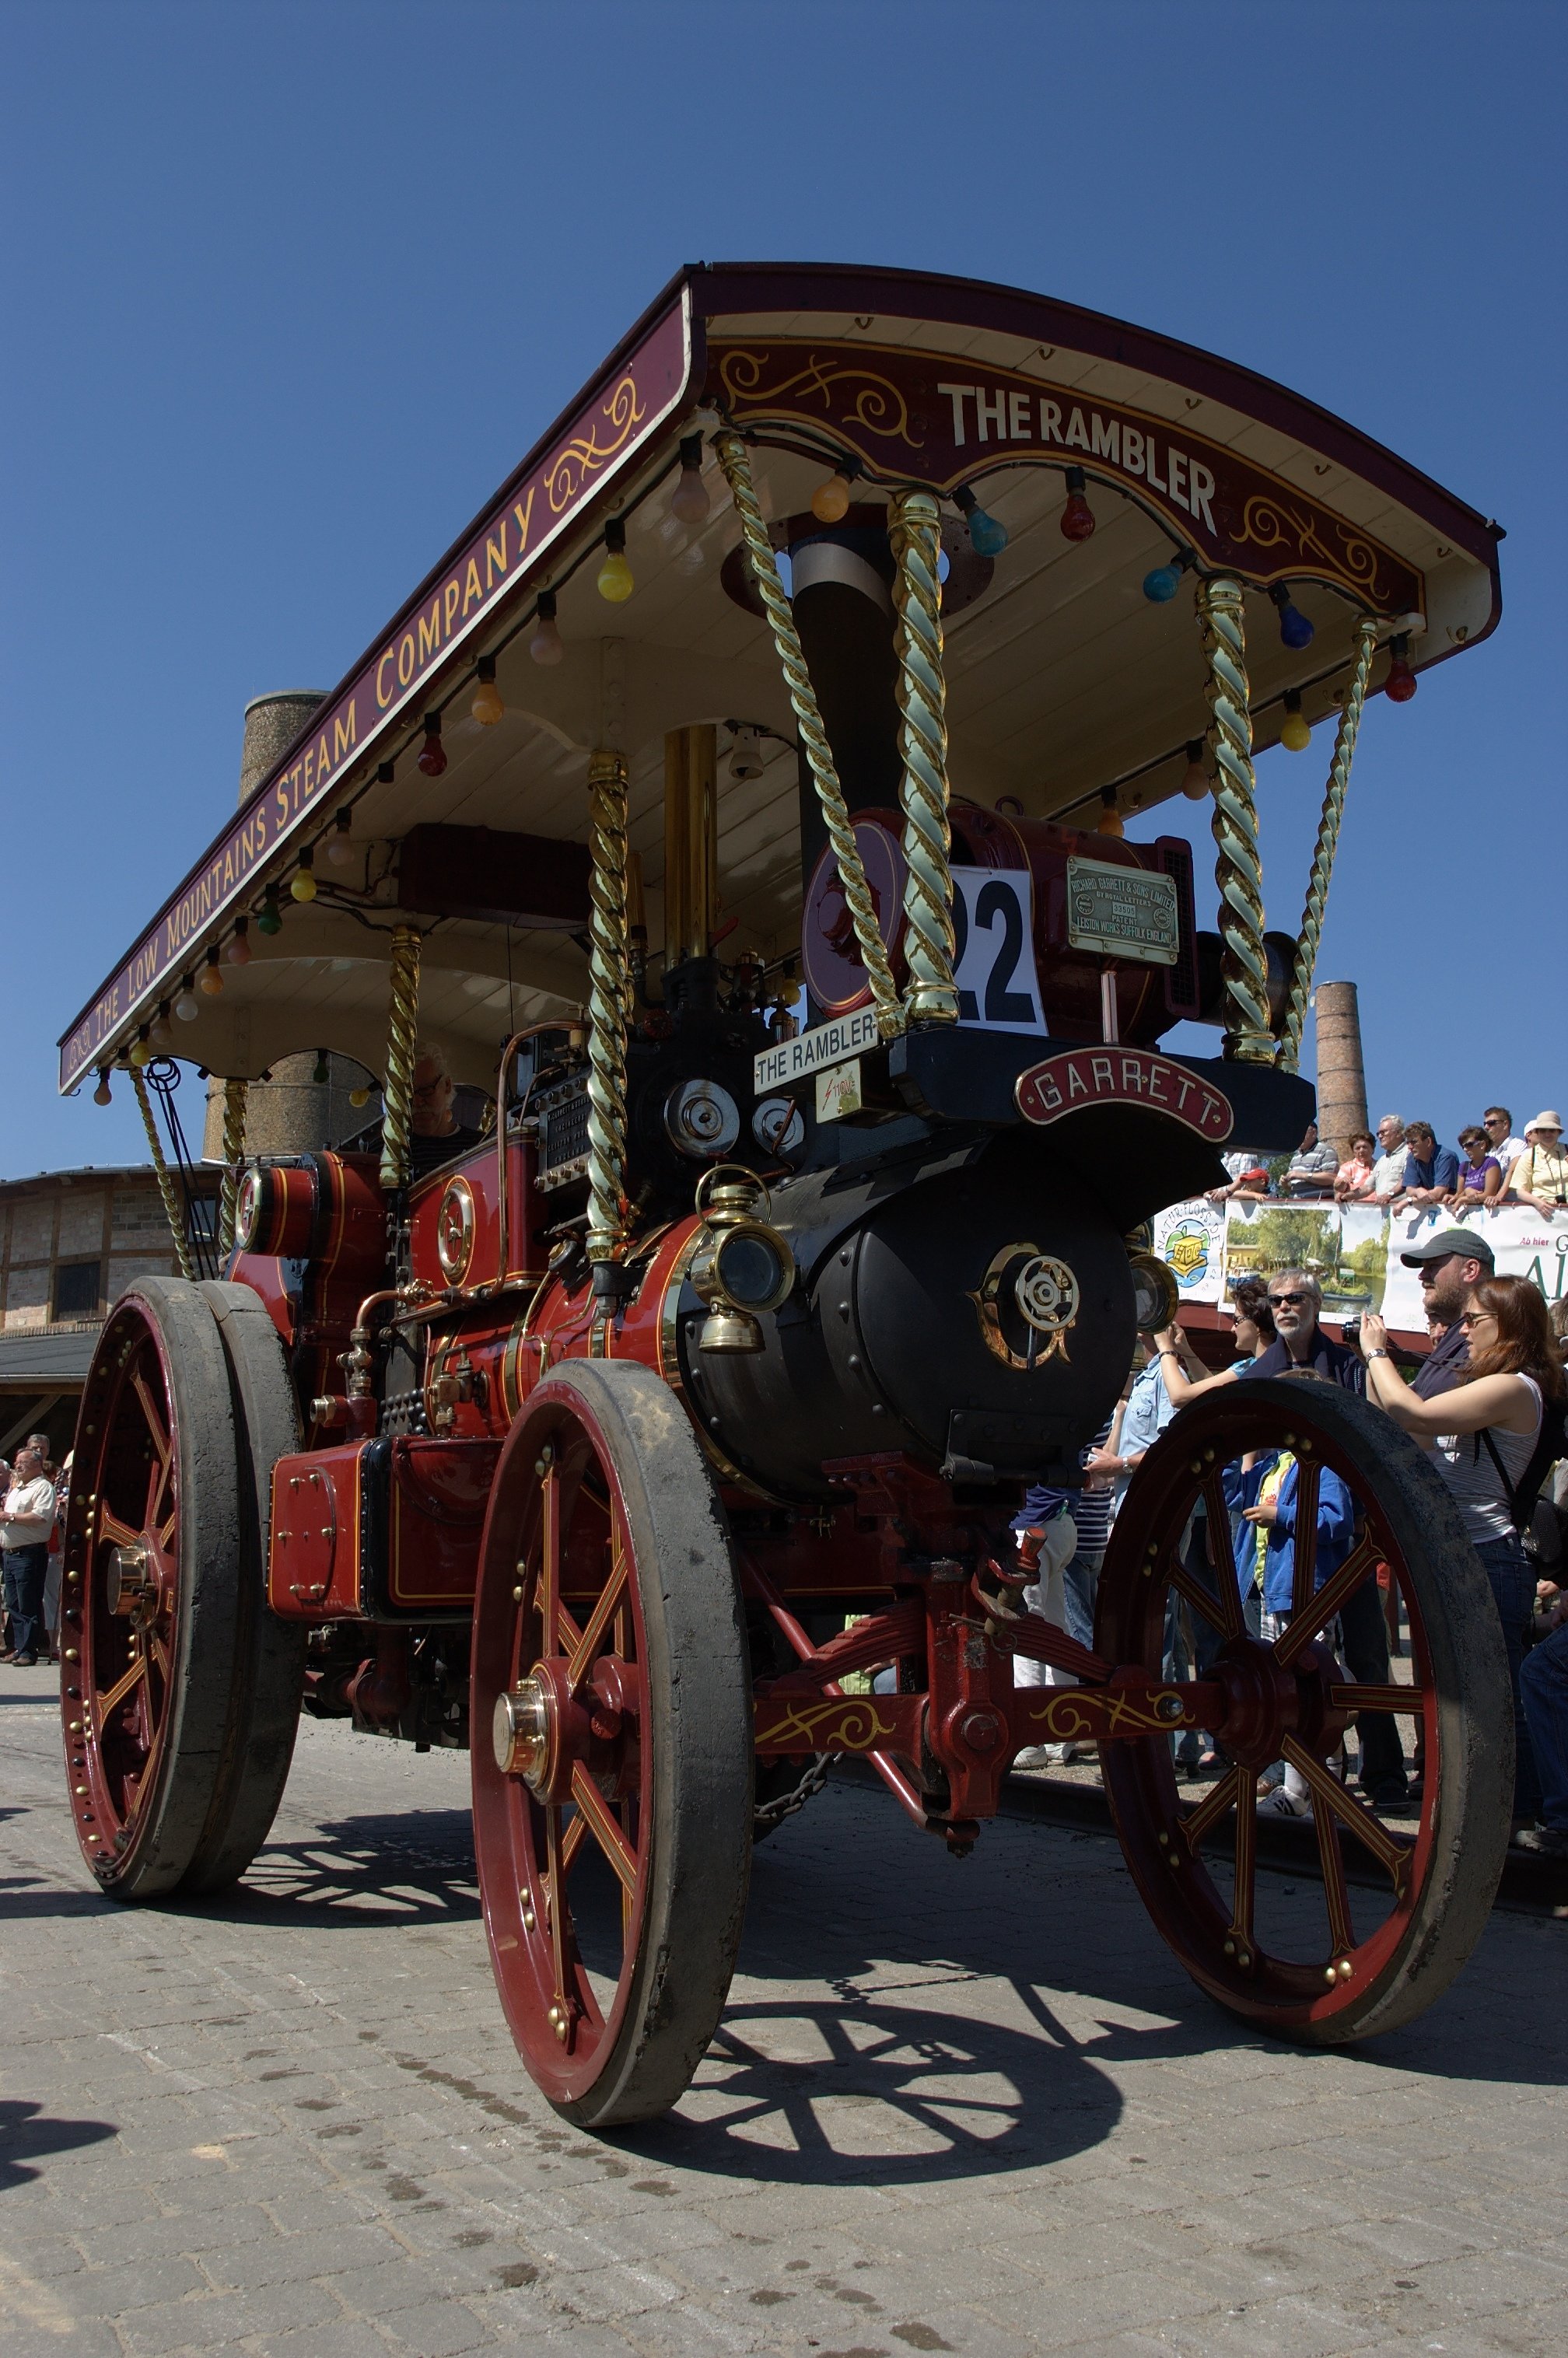
car, tractor, wheel, transport, vehicle, vintage car, 2011, rawtherapee, germany, deutschland, steam engine, pentax, fahrzeug, 20mm, brandenburg, lenstagged, steffenzahn, k100d, justpentax, iamflickr, cosina, voigtlander, skopar, colorskopar, cv20, colorskopar20mmf35slii, 20mmf35slii, voigtlander20mm, cv2035, skopar20mmf35, cosinavoigtl nder, cosinavoigtl ndercolorskopar20mmf35, voigtl nder20mmf35colorskoparslii, voigtl nder20mmf35, mildenberg, ziegeleipark, steamroller, dampfwalze, antique car, land vehicle, automotive engine part